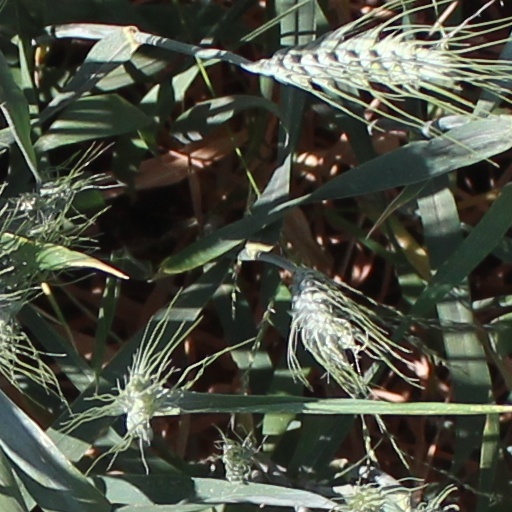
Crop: wheat